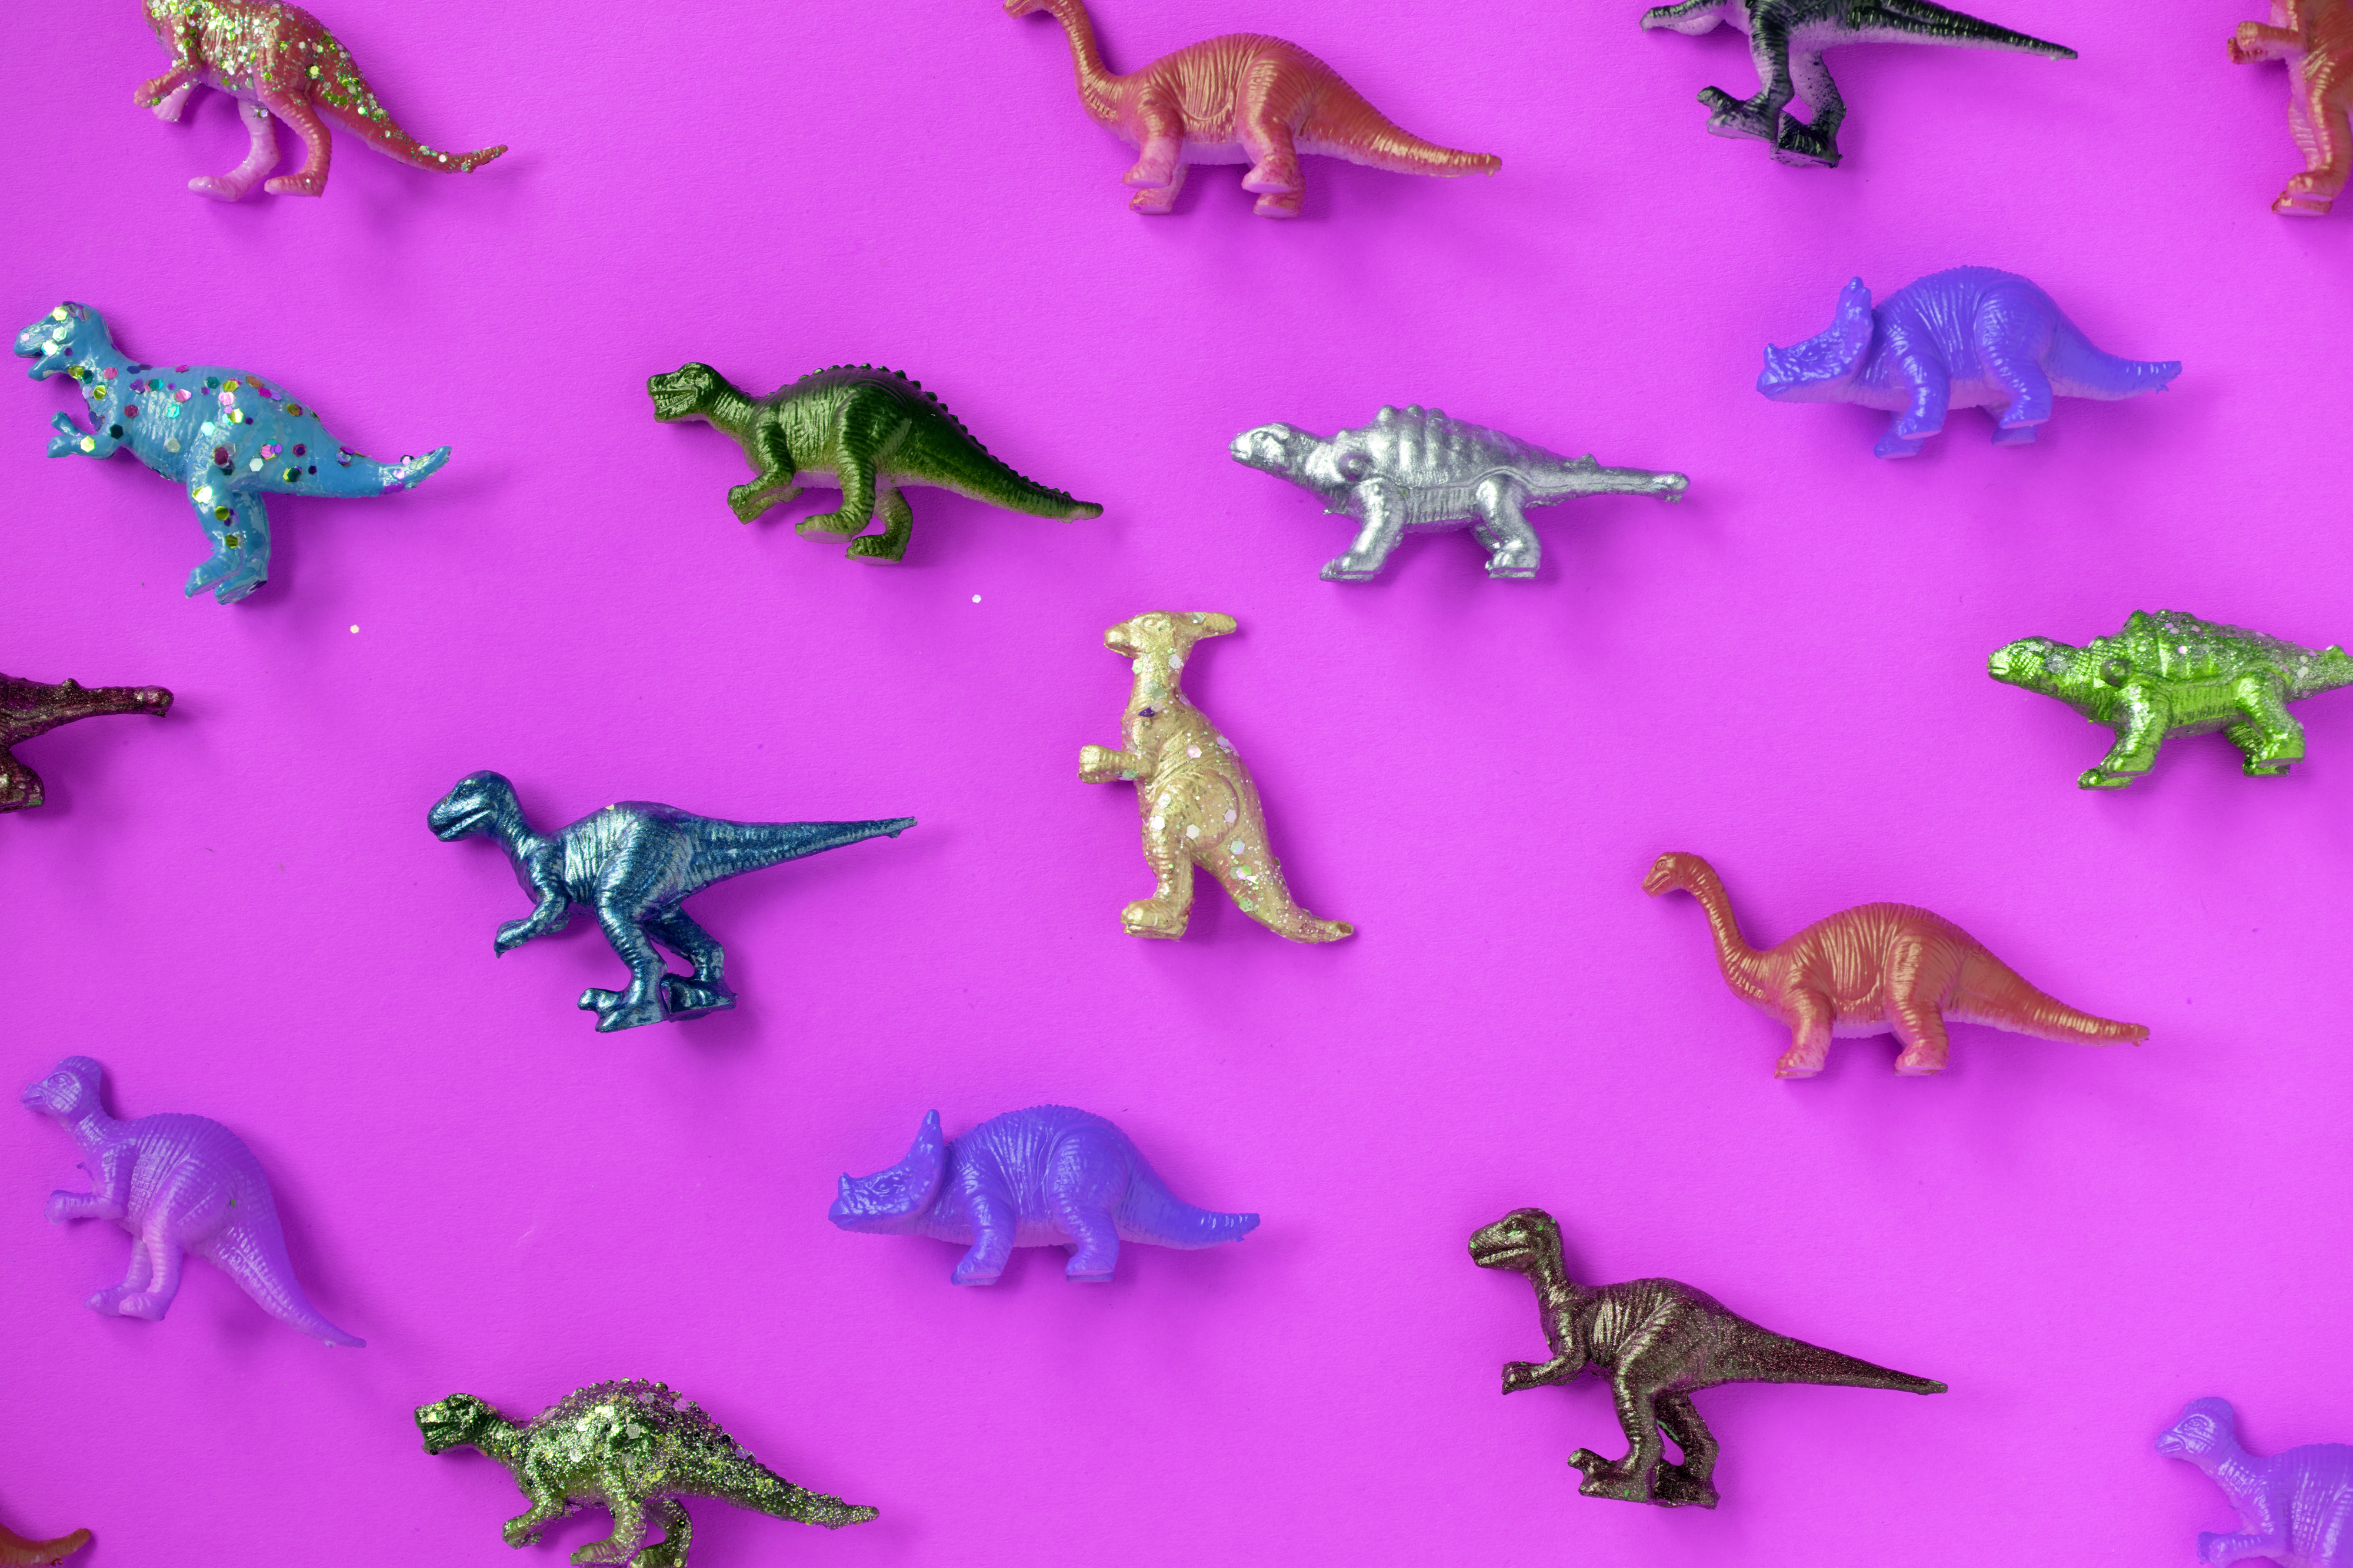
ancient, animal, animals, assorted, assortment, background, childhood, closeup, collection, colorful, dinosaur, effects, elephant, extinct, figure, figurine, funky, giraffe, happy, isolated, jungle, jurassic, model, no words, object, pattern, plastic, powerful, prehistoric, prehistorical, safari, toy, toys, words, zoo, purple, organism